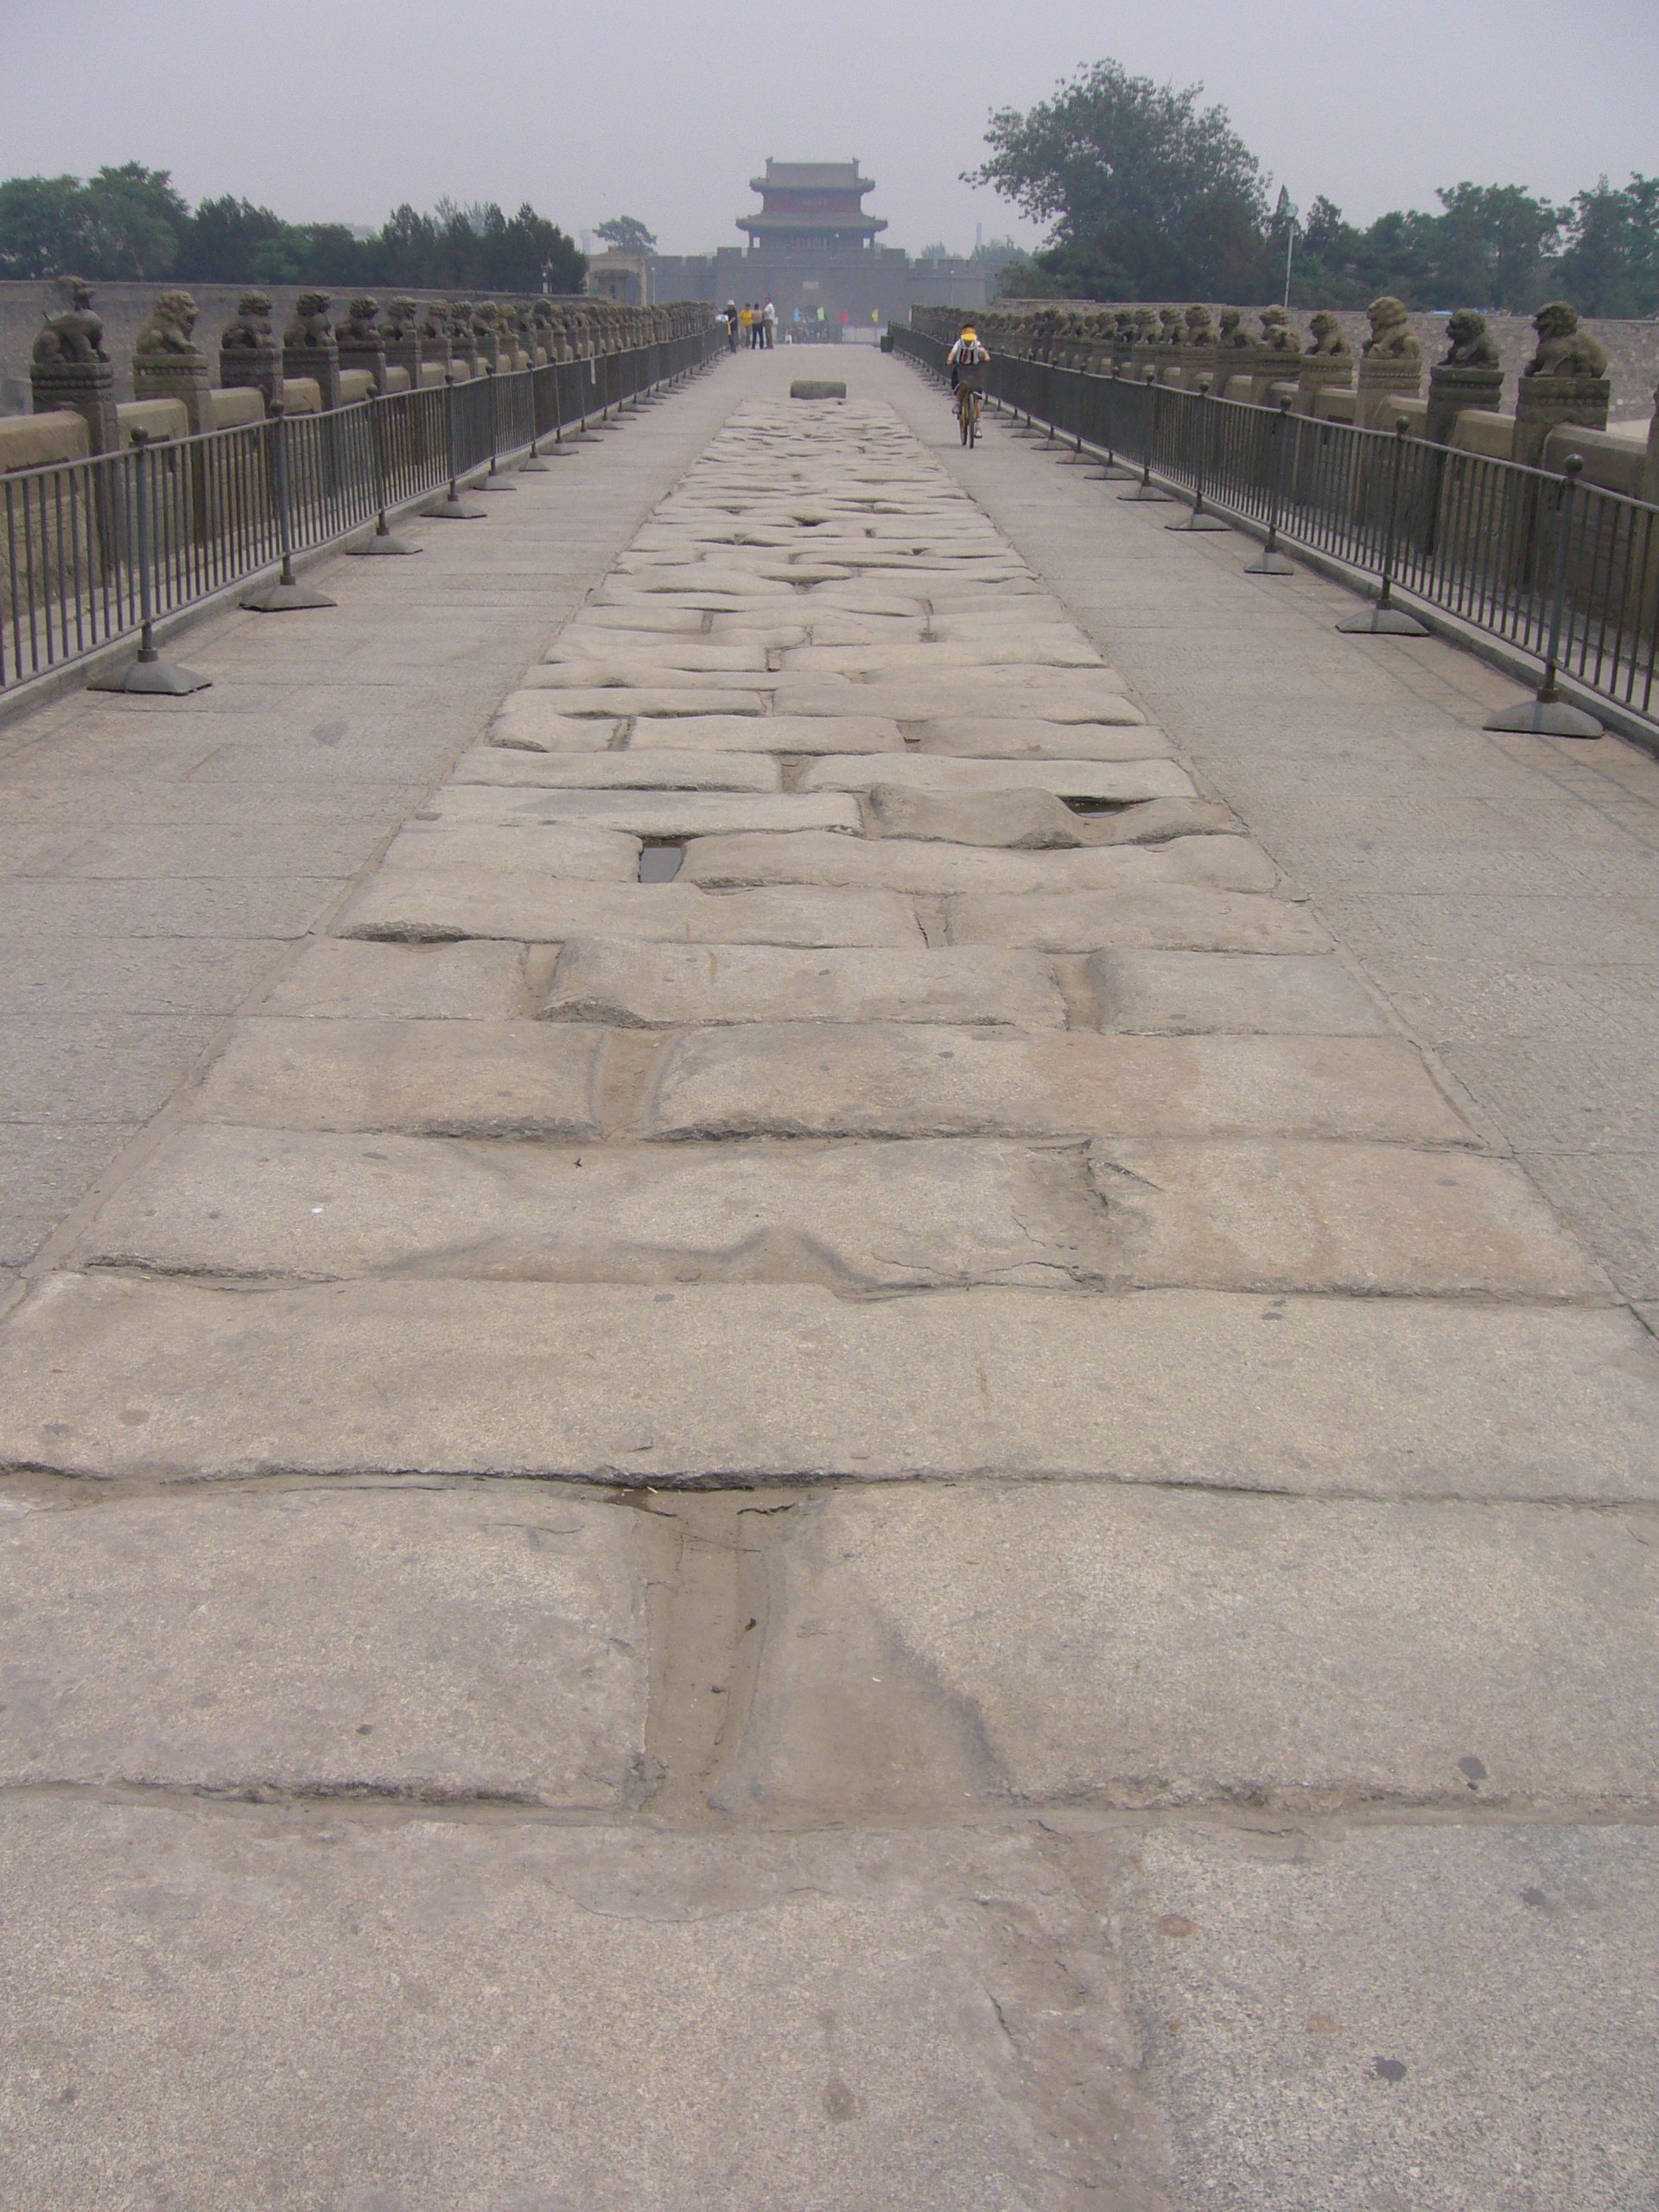
sand, boardwalk, bridge, sidewalk, wall, walkway, monument, beijing, china, flooring, road surface, ancient history, outdoor structure, marco polo bridge, lugou bridge